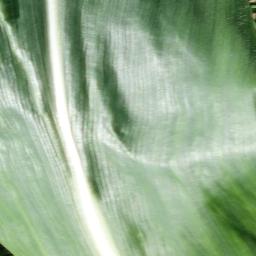
Label: Corn_(Maize)___Healthy